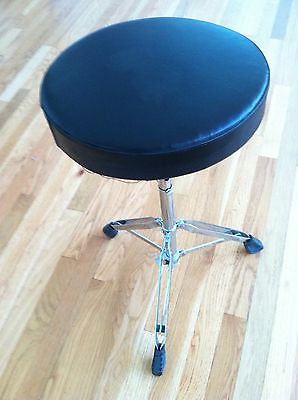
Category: chair